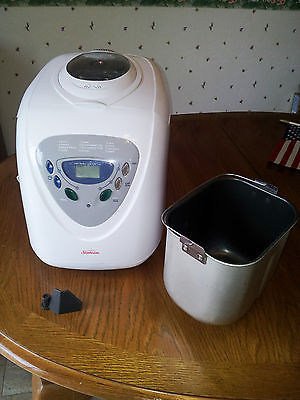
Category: toaster